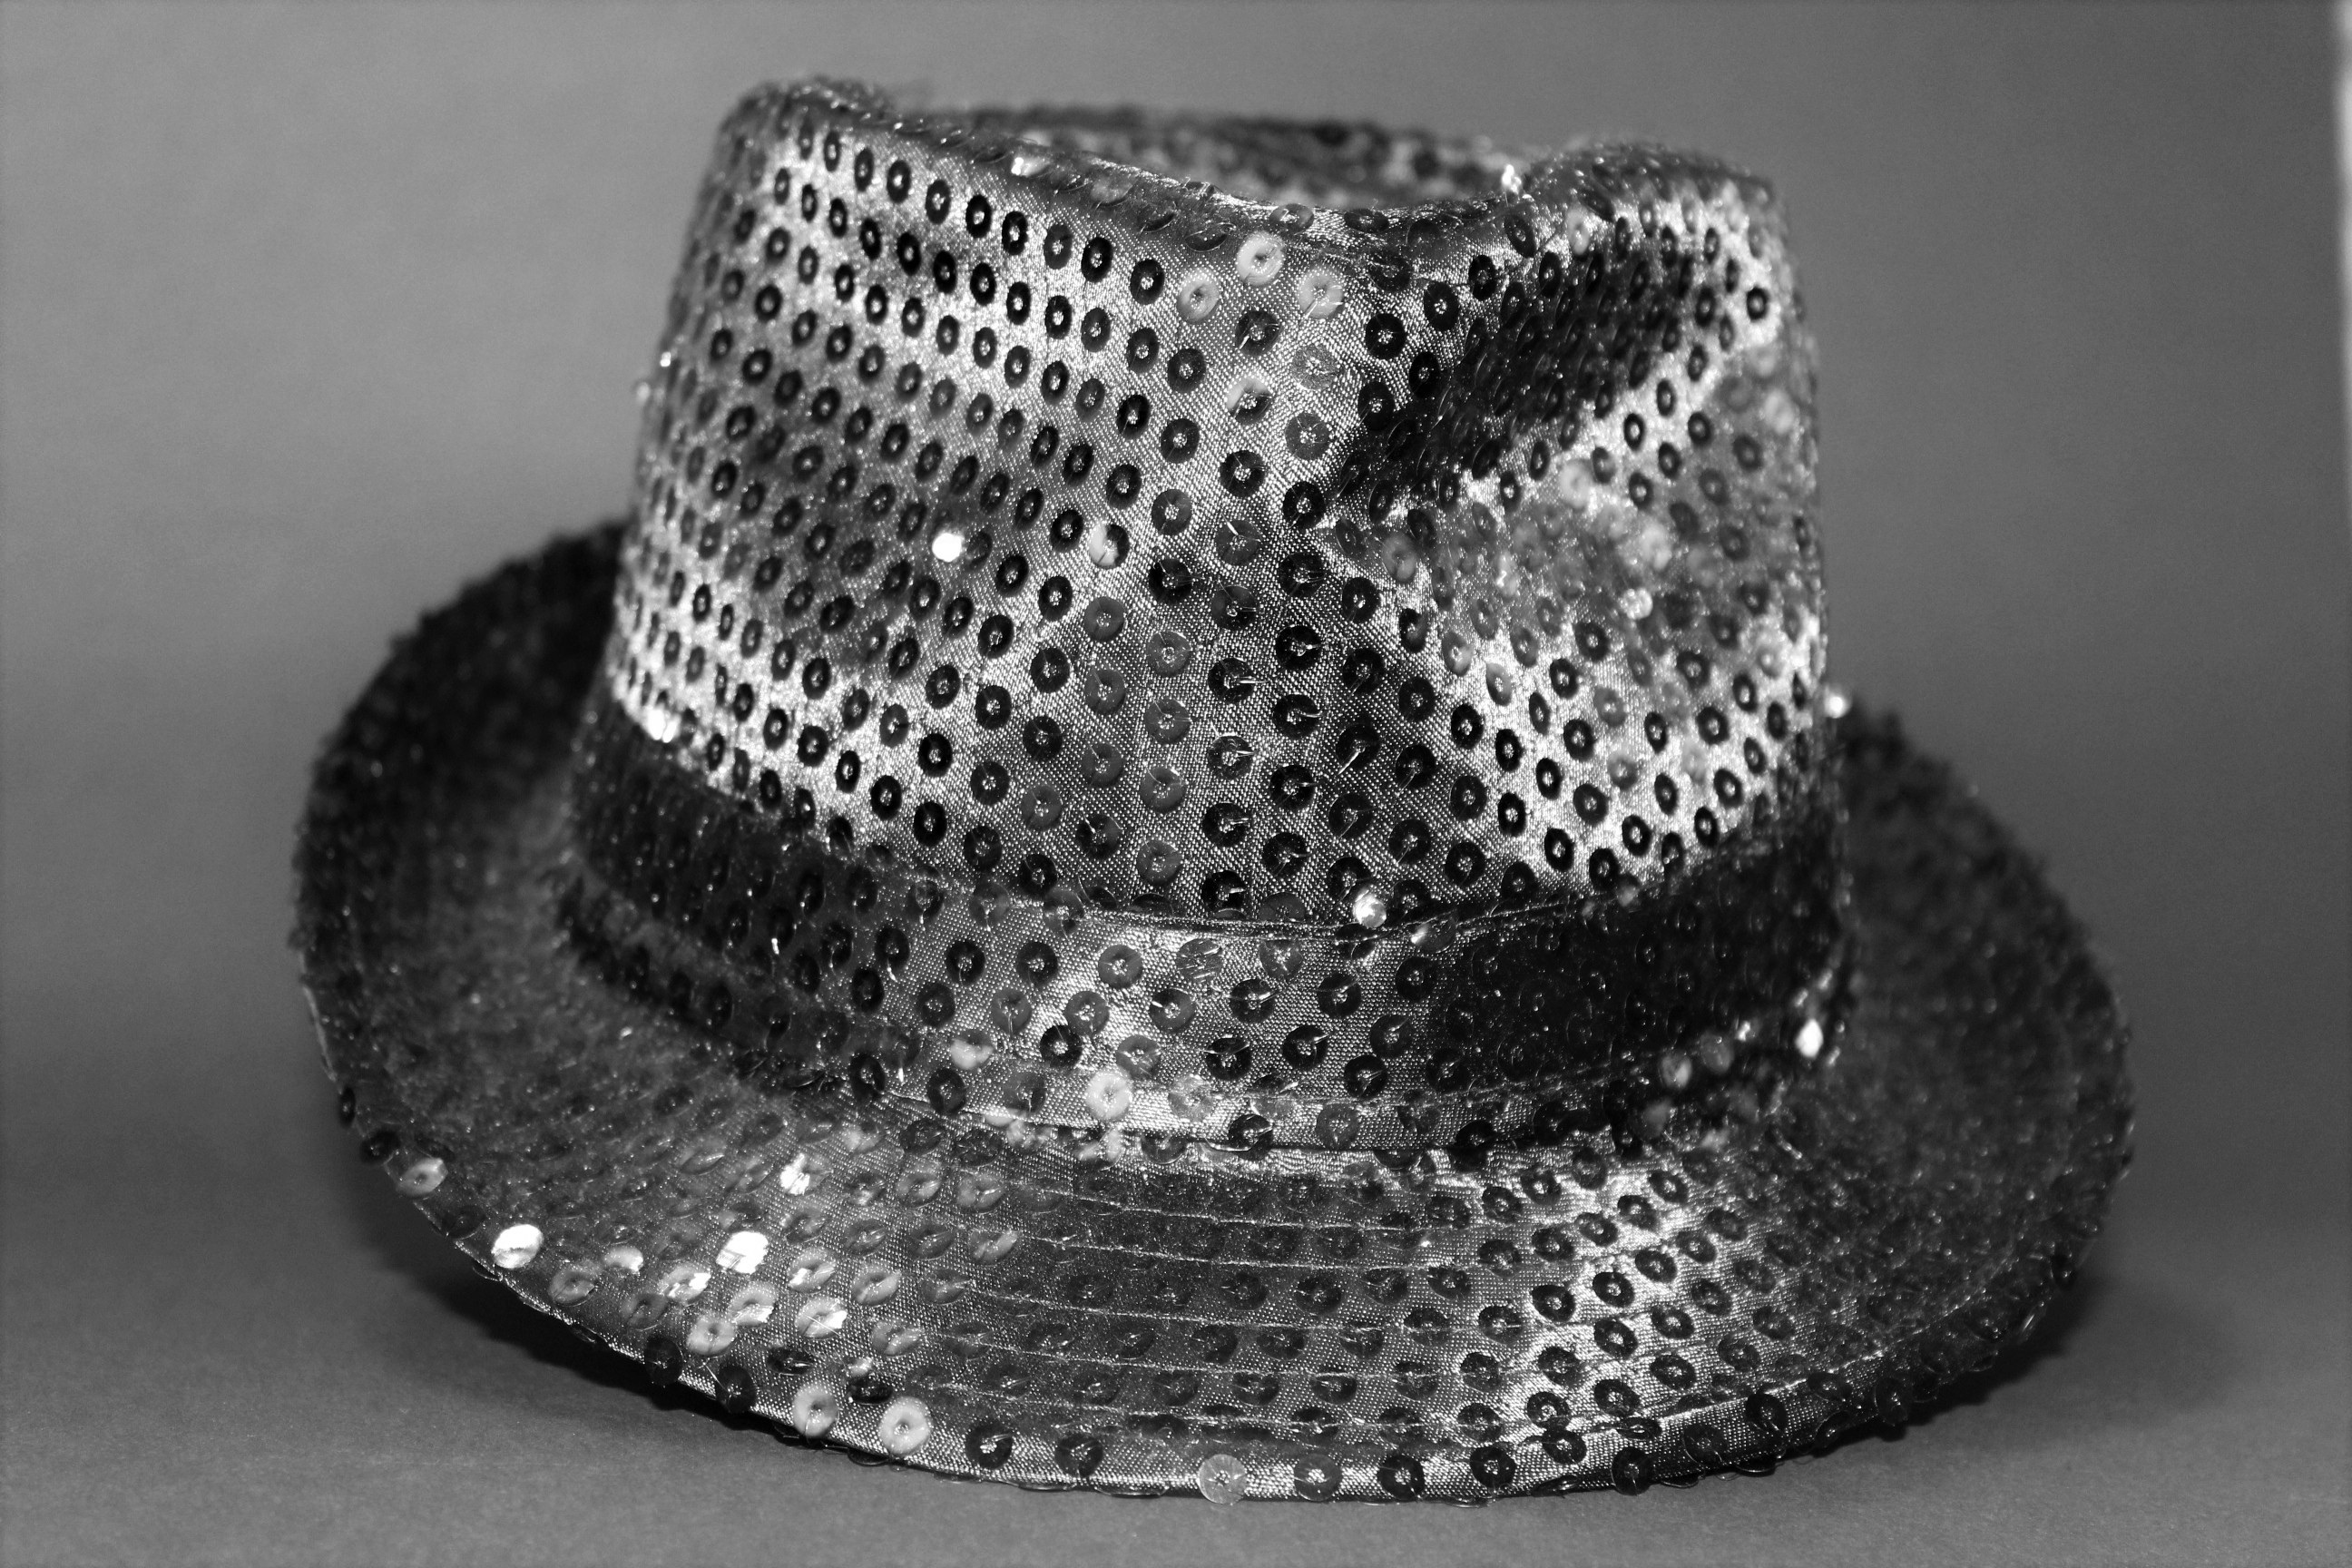
black and white, white, pattern, hat, clothing, black, headgear, design, pretty, headwear, fedora, sequins, cowboy hat, fashion accessory